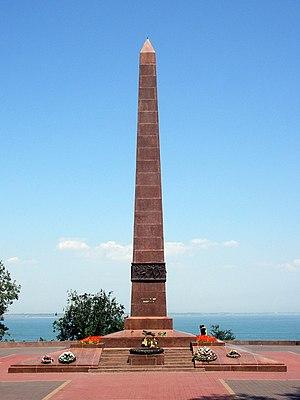
L’offensive Dniepr-Carpates est une offensive stratégique menée du 24 décembre 1943 au 14 avril 1944 par les 1ᵉʳ, 2ᵉ, 3ᵉ et 4ᵉ fronts d'Ukraine et le 1ᵉʳ front de Bielorussie contre le groupe d'armées Sud, dans le but de reprendre les territoires d'Ukraine et de Moldavie occupés par les forces de l'Axe. Cette opération amène l'Armée rouge aux portes de la Roumanie et de la Pologne, détruisant 18 divisions allemandes et roumaines et en réduisant 68 autres à moins de la moitié de leur effectif.